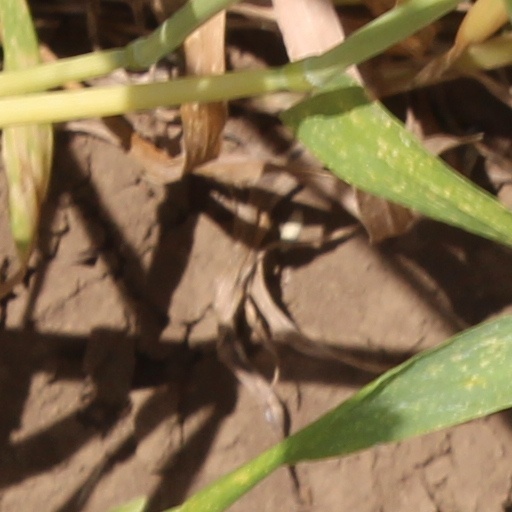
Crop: wheat